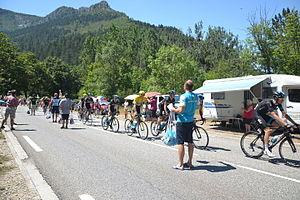
Durant la 16ème étape du Tour de France 2015
La 16ᵉ étape du Tour de France 2015 s'est déroulée le lundi 20 juillet 2015 entre Bourg-de-Péage et Gap sur une distance de 201 kilomètres.